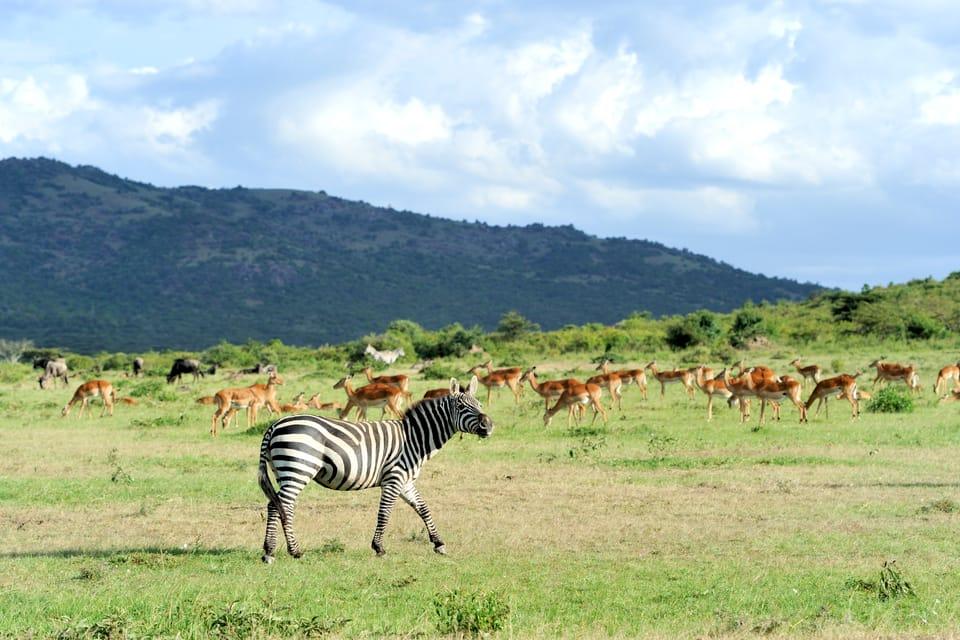
Kifungashio cha plastiki, kilichochapishwa mimea yenye rangi ya kijani kibichi na maneno yasomekayo "EA MBEGU" kuashiria ni kifungashio kilichohifadhi mbegu kwaajili ya kilimo.